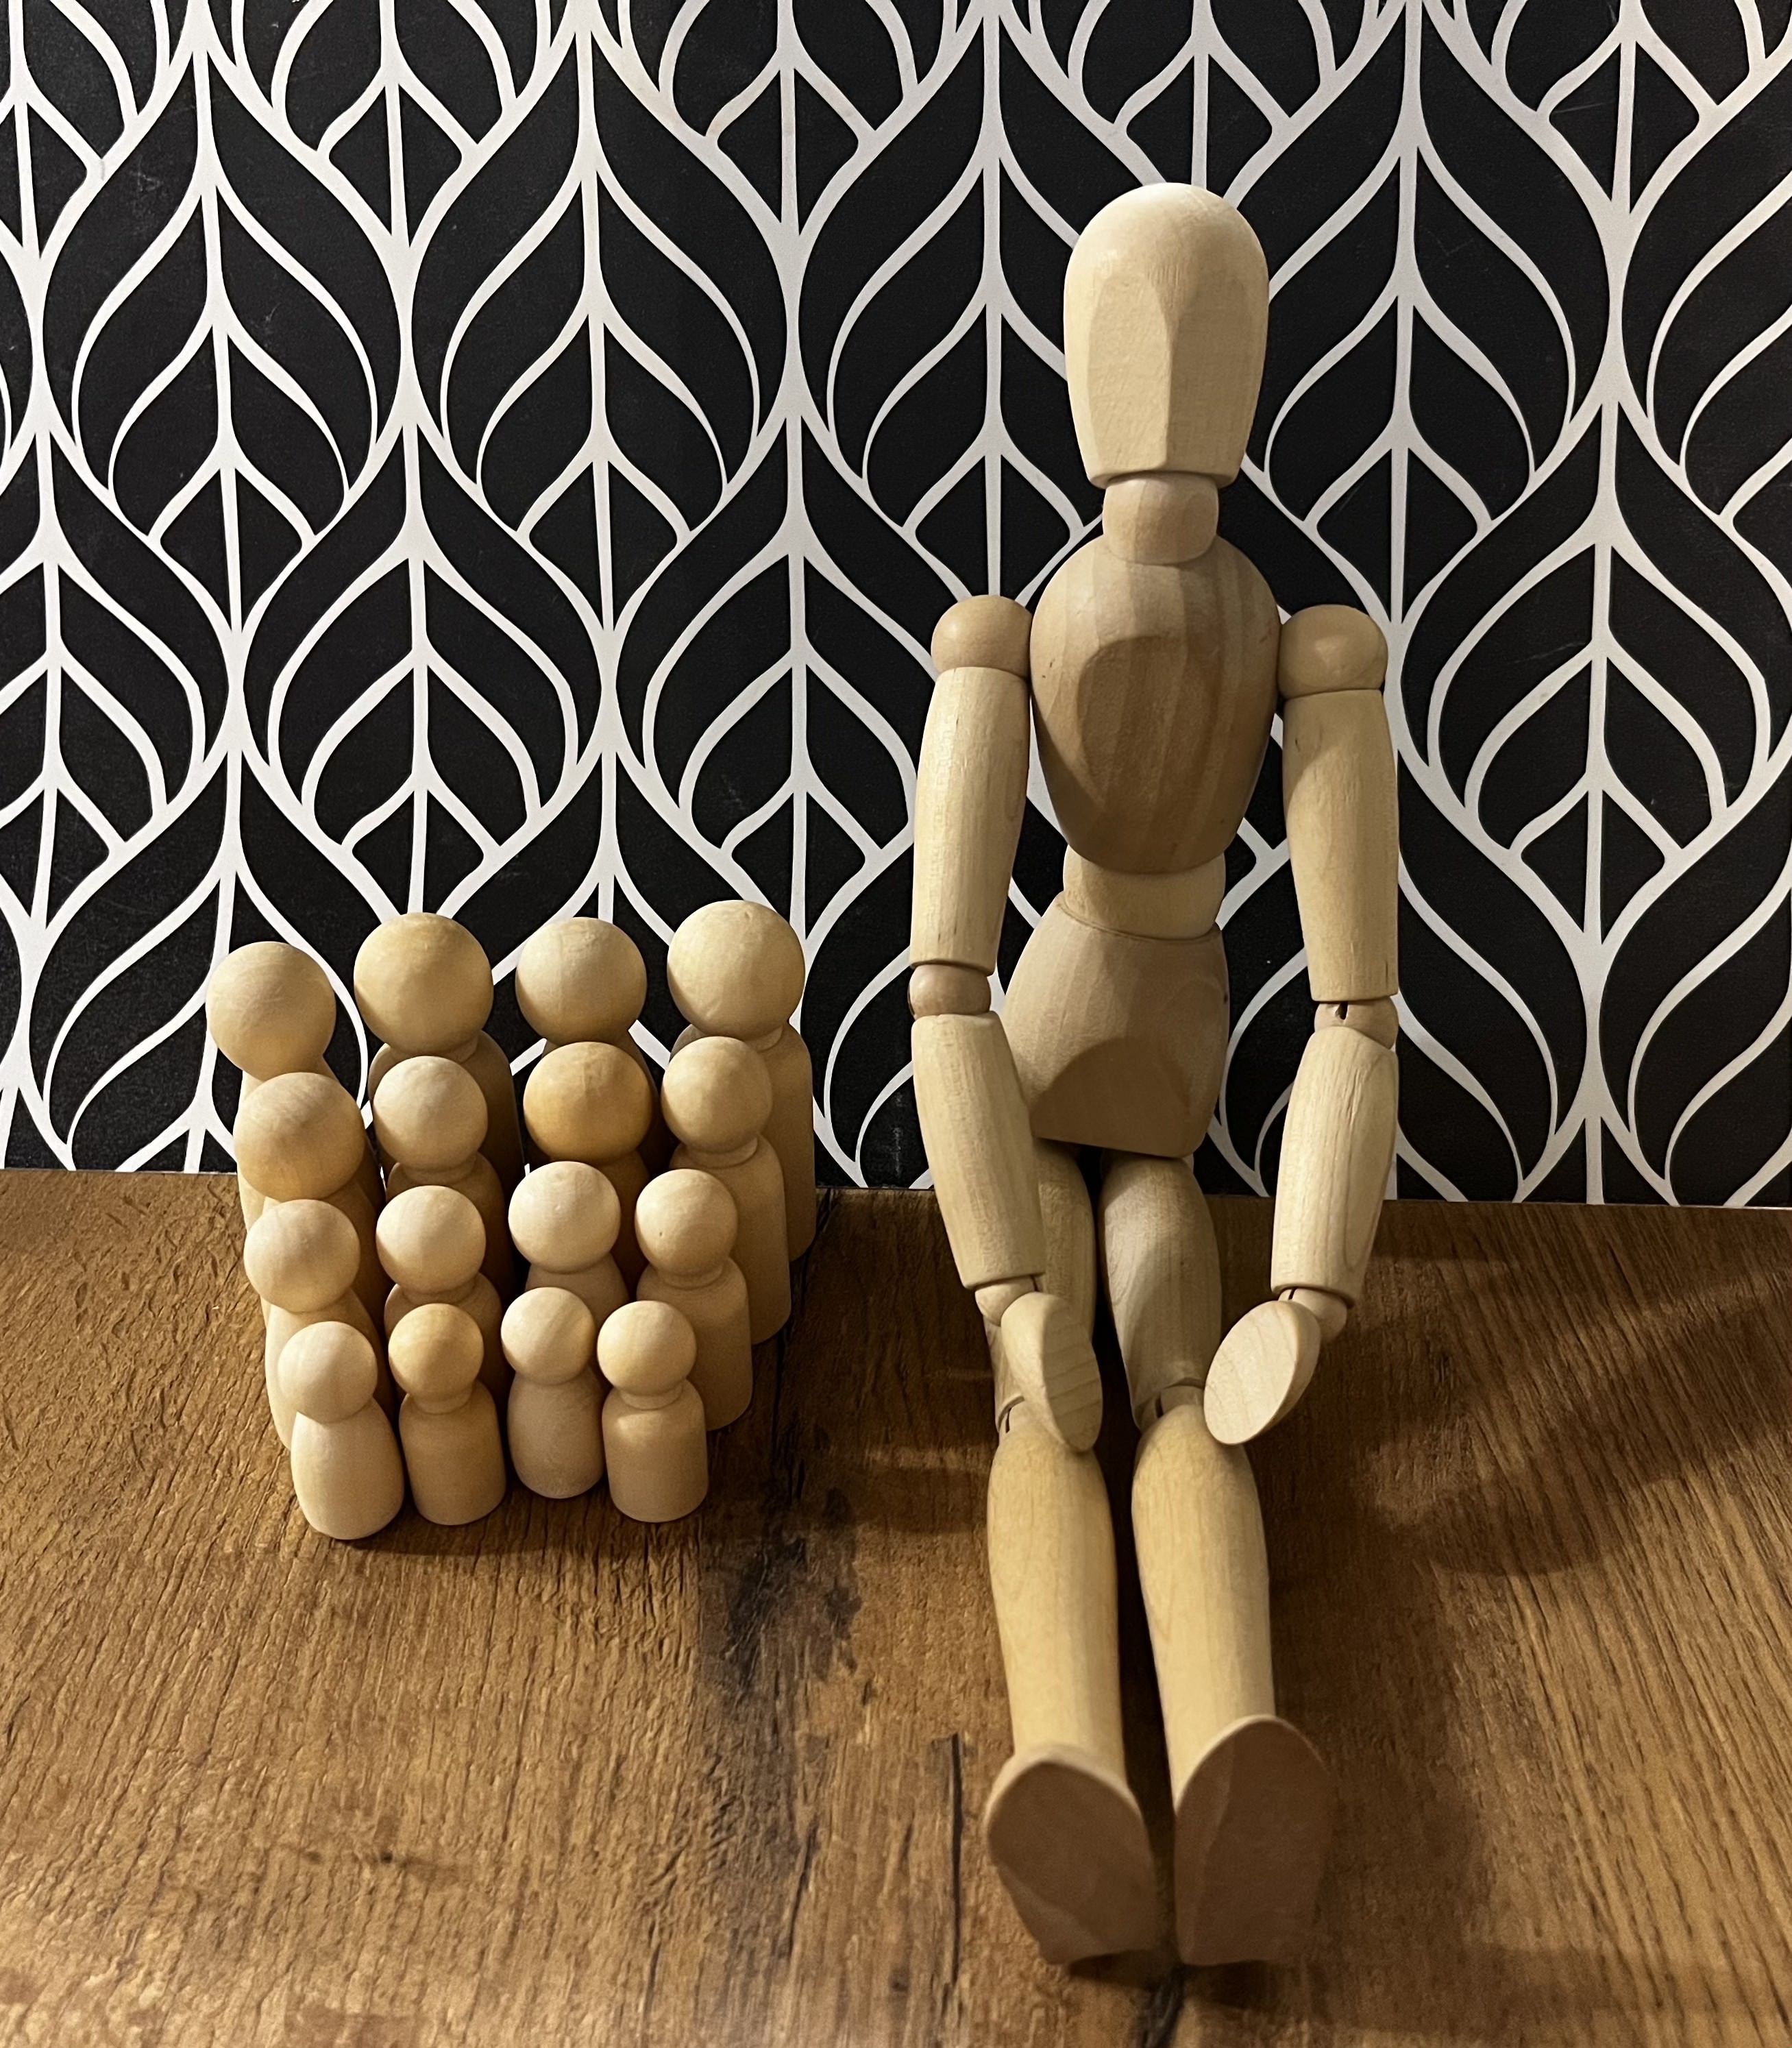
field, product, wood, flooring, floor, font, toy, art, serveware, pattern, hardwood, machine, still life photography, metal, still life, room, visual arts, fictional character, action figure, table, robot, tableware, sitting, collection, collectable, animation, figurine, personal protective equipment, audio equipment, games, illustration, symmetry